Brancasaurus

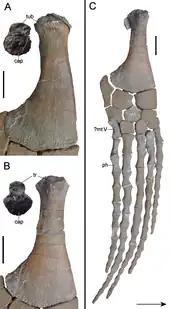
Limb elements: (a) humerus, (b) femur, (c) entire hindlimb

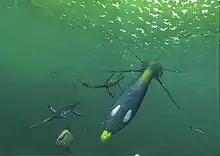
"Brancasaurus" in its natural habitat with pycnodontiform fish, with "Caturus" and "Hybodus" in the far background

The interclavicle is a large plate with a smooth upper surface and a prominent groove on the bottom surface. It also bears a small, pointed projection at its back end. The scapulae have prominent shelves on each side (diagnostic of leptocleidids and polycotylids, but not strongly differentiated in elasmosaurids), and their glenoids are clearly concave, with roughened attachments for cartilage. The two coracoids curve outwards in the middle and contact at their ends, forming a hole in the middle, although the exact morphology of this hole is uncertain. The regions where the coracoids contact is vaulted and thickened to form a weak, ridge-like projection, comparable to but probably convergently acquired from elasmosaurids. The pubes form a somewhat rectangular dish, with a convex front edge and concave outer edge, while the ischia are flat, triangular, and plate-like. The edges of the pubes where they meet the ischia curve inwards from the midline to each side. The corresponding edges of the ischia are similarly-shaped, with the curved edges of the bones collectively forming two rounded fenestrae that are connected in the center by a small rhombus-shaped opening, as also seen in "Futabasaurus". The ilia are rod-shaped and bent, with blunt projections halfway along their outer rims; at the top end, they are flattened into a fan-like shape.